Metrication in Australia

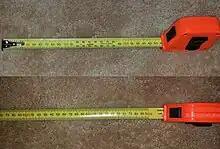
A measuring tape showing millimetres

The building industry was the first major industry grouping in Australia to complete its change to metric. This was achieved within two years by January 1976 for all new buildings other than those for which design had commenced well before metrication began. The resulting savings for builders and their sub-contractors has been estimated at 10% of gross turnover.